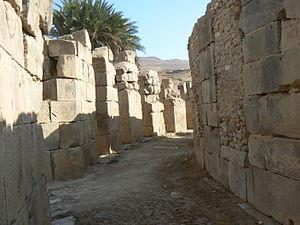
arcades du théâtre de Bulla Regia, Tunisie
Bulla Regia est un site archéologique situé dans le nord-ouest de la Tunisie, plus précisément au lieu-dit anciennement dénommé Hammam-Derradji — ce toponyme fixé par l'archéologue, diplomate et membre de l'Institut de France, Charles-Joseph Tissot, n'étant plus usité depuis Gilbert Charles-Picard — à 5 kilomètres au nord de Jendouba.